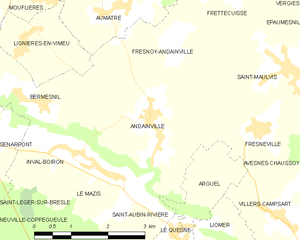
Carte des communes françaises Andainville